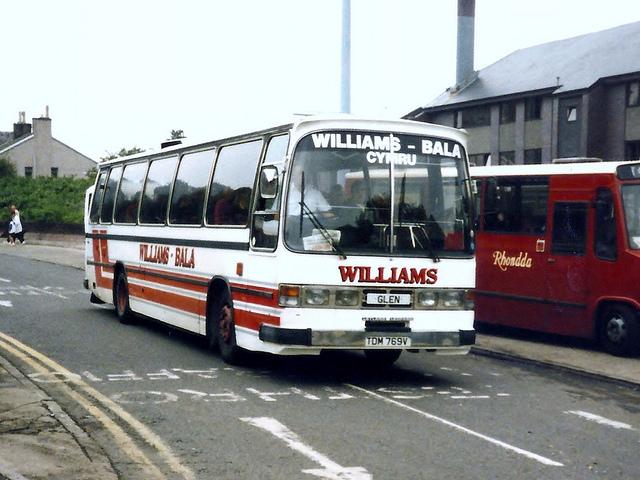
A white bus with red lettering is seen driving on the street